Demographics of the Arab world

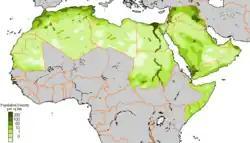
Population density of the Arab countries

The Arab world consists of the 22 members of the Arab League. As of 2023, the combined population of all the Arab states was around 473 million people.